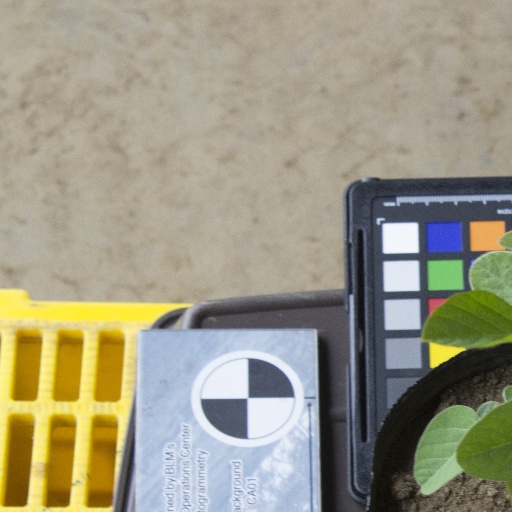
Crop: soybean